2008 Jerusalem bulldozer attack

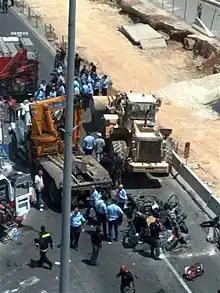
The attack aftermath

On July 2, 2008, an Arab resident of East Jerusalem identified as Hussam Taysir Duwait (also referred to as Hussam Duwiyat, Hossam Dawyyat, or erroneously as Jabr Duwait) attacked several cars on Jaffa Road in Jerusalem in a vehicle-ramming attack using a front-end loader (erroneously referred to as a bulldozer in the media), killing three civilians and wounding at least 30 other pedestrians, before being shot to death. Israeli government spokesman Mark Regev said that an inquiry indicated the attacker had been acting alone. A motive for the attack could not immediately be determined, but police at the scene referred to the incident as a terrorist attack. Three copycat attacks have occurred since then.